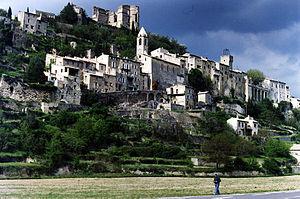
Montbrun-les-Bains, village perché
La montagne de Lure est une montagne des Préalpes de Haute-Provence, située dans le département des Alpes-de-Haute-Provence. Elle appartient à la même formation géologique que le plateau d'Albion, qu'elle jouxte, et le mont Ventoux. Cette chaîne s'allonge sur 42 kilomètres de long, culmine au signal de Lure et présente un relief très contrasté entre l'adret calcaire, coupé de combes et de vallons, et l'ubac marneux, où s'accumulent monts et ravins.
Montbrun-les-Bains est une commune française située dans le département de la Drôme en région Auvergne-Rhône-Alpes. La commune fait partie du Parc naturel régional des Baronnies provençales créé en 2015.